Quebec Maple Syrup Producers

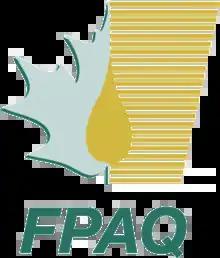
Logo until 2018

The QMSP is involved in many promotional activities that aim to spread the maple syrup market around the world. The QMSP hosts culinary competitions within Quebec but also in Japan and the United States. The QMSP has held showcases in Hiroshima and free maple syrup tastings as promotional activities. Chefs and professionals from Hiroshima participated in a culinary competition that included an original recipe using maple syrup in 2010. The QMSP aims to spread consumer awareness of their product in Japan in order to increase their consumption and Quebec’s exportation. The QMSP has engaged into an agreement with Tokyo DisneySea, a Disney theme park, to promote maple syrup and encourage people in Japan to purchase and consume it. Market strategies in Quebec are common as well; however they aim to further educate and to keep the maple syrup legacy alive in the future generations. Culinary competitions involving traditional family recipes aspire to do so. Teachers are encouraged to educate their students on maple trees and the production of maple syrup with the help of a newly published maple syrup encyclopedia.